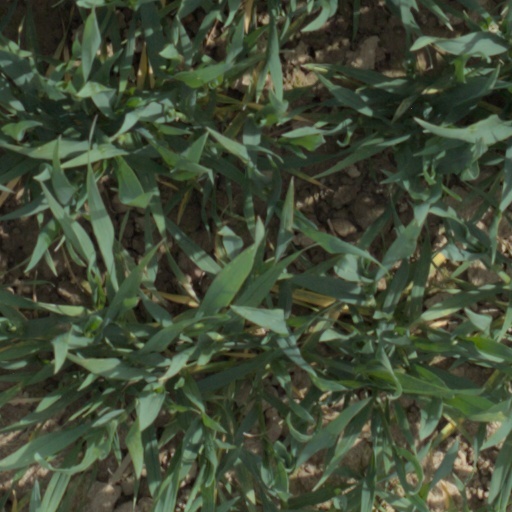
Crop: wheat